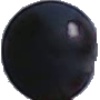
Label: blue_grape